MG 151 cannon

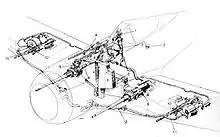
On the Focke-Wulf Fw 190A-5 interceptor two MG 151/20 were fitted in wing roots

Production of the MG 151 in its original 15 mm calibre format began in 1940. After combat evaluation of the 15 mm cartridge as the main armament of early Messerschmitt Bf 109F-2 fighters, the cannon was redesigned with a larger cartridge as the 20 mm MG 151/20 in 1941. Combat experience showed that a more powerful explosive shell was preferable to a higher projectile velocity. The MG 151/20 cartridge was created by expanding the neck of the cartridge to hold the larger explosive shell used in the MG FF cannon, and shortening the length of the cartridge case to match the overall length of the original 15 mm cartridge. These measures simplified conversion of the 15 mm to the 20 mm MG 151/20, requiring only a change of barrel and other small modifications. A disadvantage of the simplified conversion was reduction of projectile muzzle velocity from for the 15 mm shell to for the larger and heavier 20 mm shell. A 20 mm AP projectile could penetrate only 10–12 mm of armor at 300 m (at 60 degrees), compared to 18 mm penetration for the 15 mm under the same conditions but this was not seen as a significant limitation. The 20 mm version became the standard inboard cannon from the Bf 109F-4 series. The 20 mm MG 151/20 offered more predictable trajectory, longer range and higher impact velocity than the cartridge of the earlier MG FF cannon. The MG FF was retained for flexible, wing and upward firing "Schräge Musik" mounts to the end of the war.